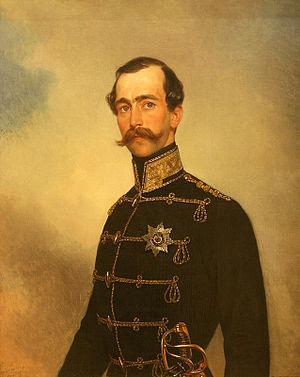
Maximilien Joseph Eugène Auguste Napoléon de Beauharnais, duc de Leuchtenberg et, par son mariage, prince Romanovsky, est né le 2 octobre 1817 à Munich, en Bavière, et décédé le 1ᵉʳ novembre 1852, à Saint-Pétersbourg, en Russie. Chef de la maison de Beauharnais de 1835 à sa mort, c’est également un membre de la famille impériale de Russie, un mécène et un minéralogiste.
La liste des ducs de Leuchtenberg comprend les noms des neuf personnalités bavaroises et russes ayant possédé le duché de Leuchtenberg après son rattachement à la Bavière en 1646.